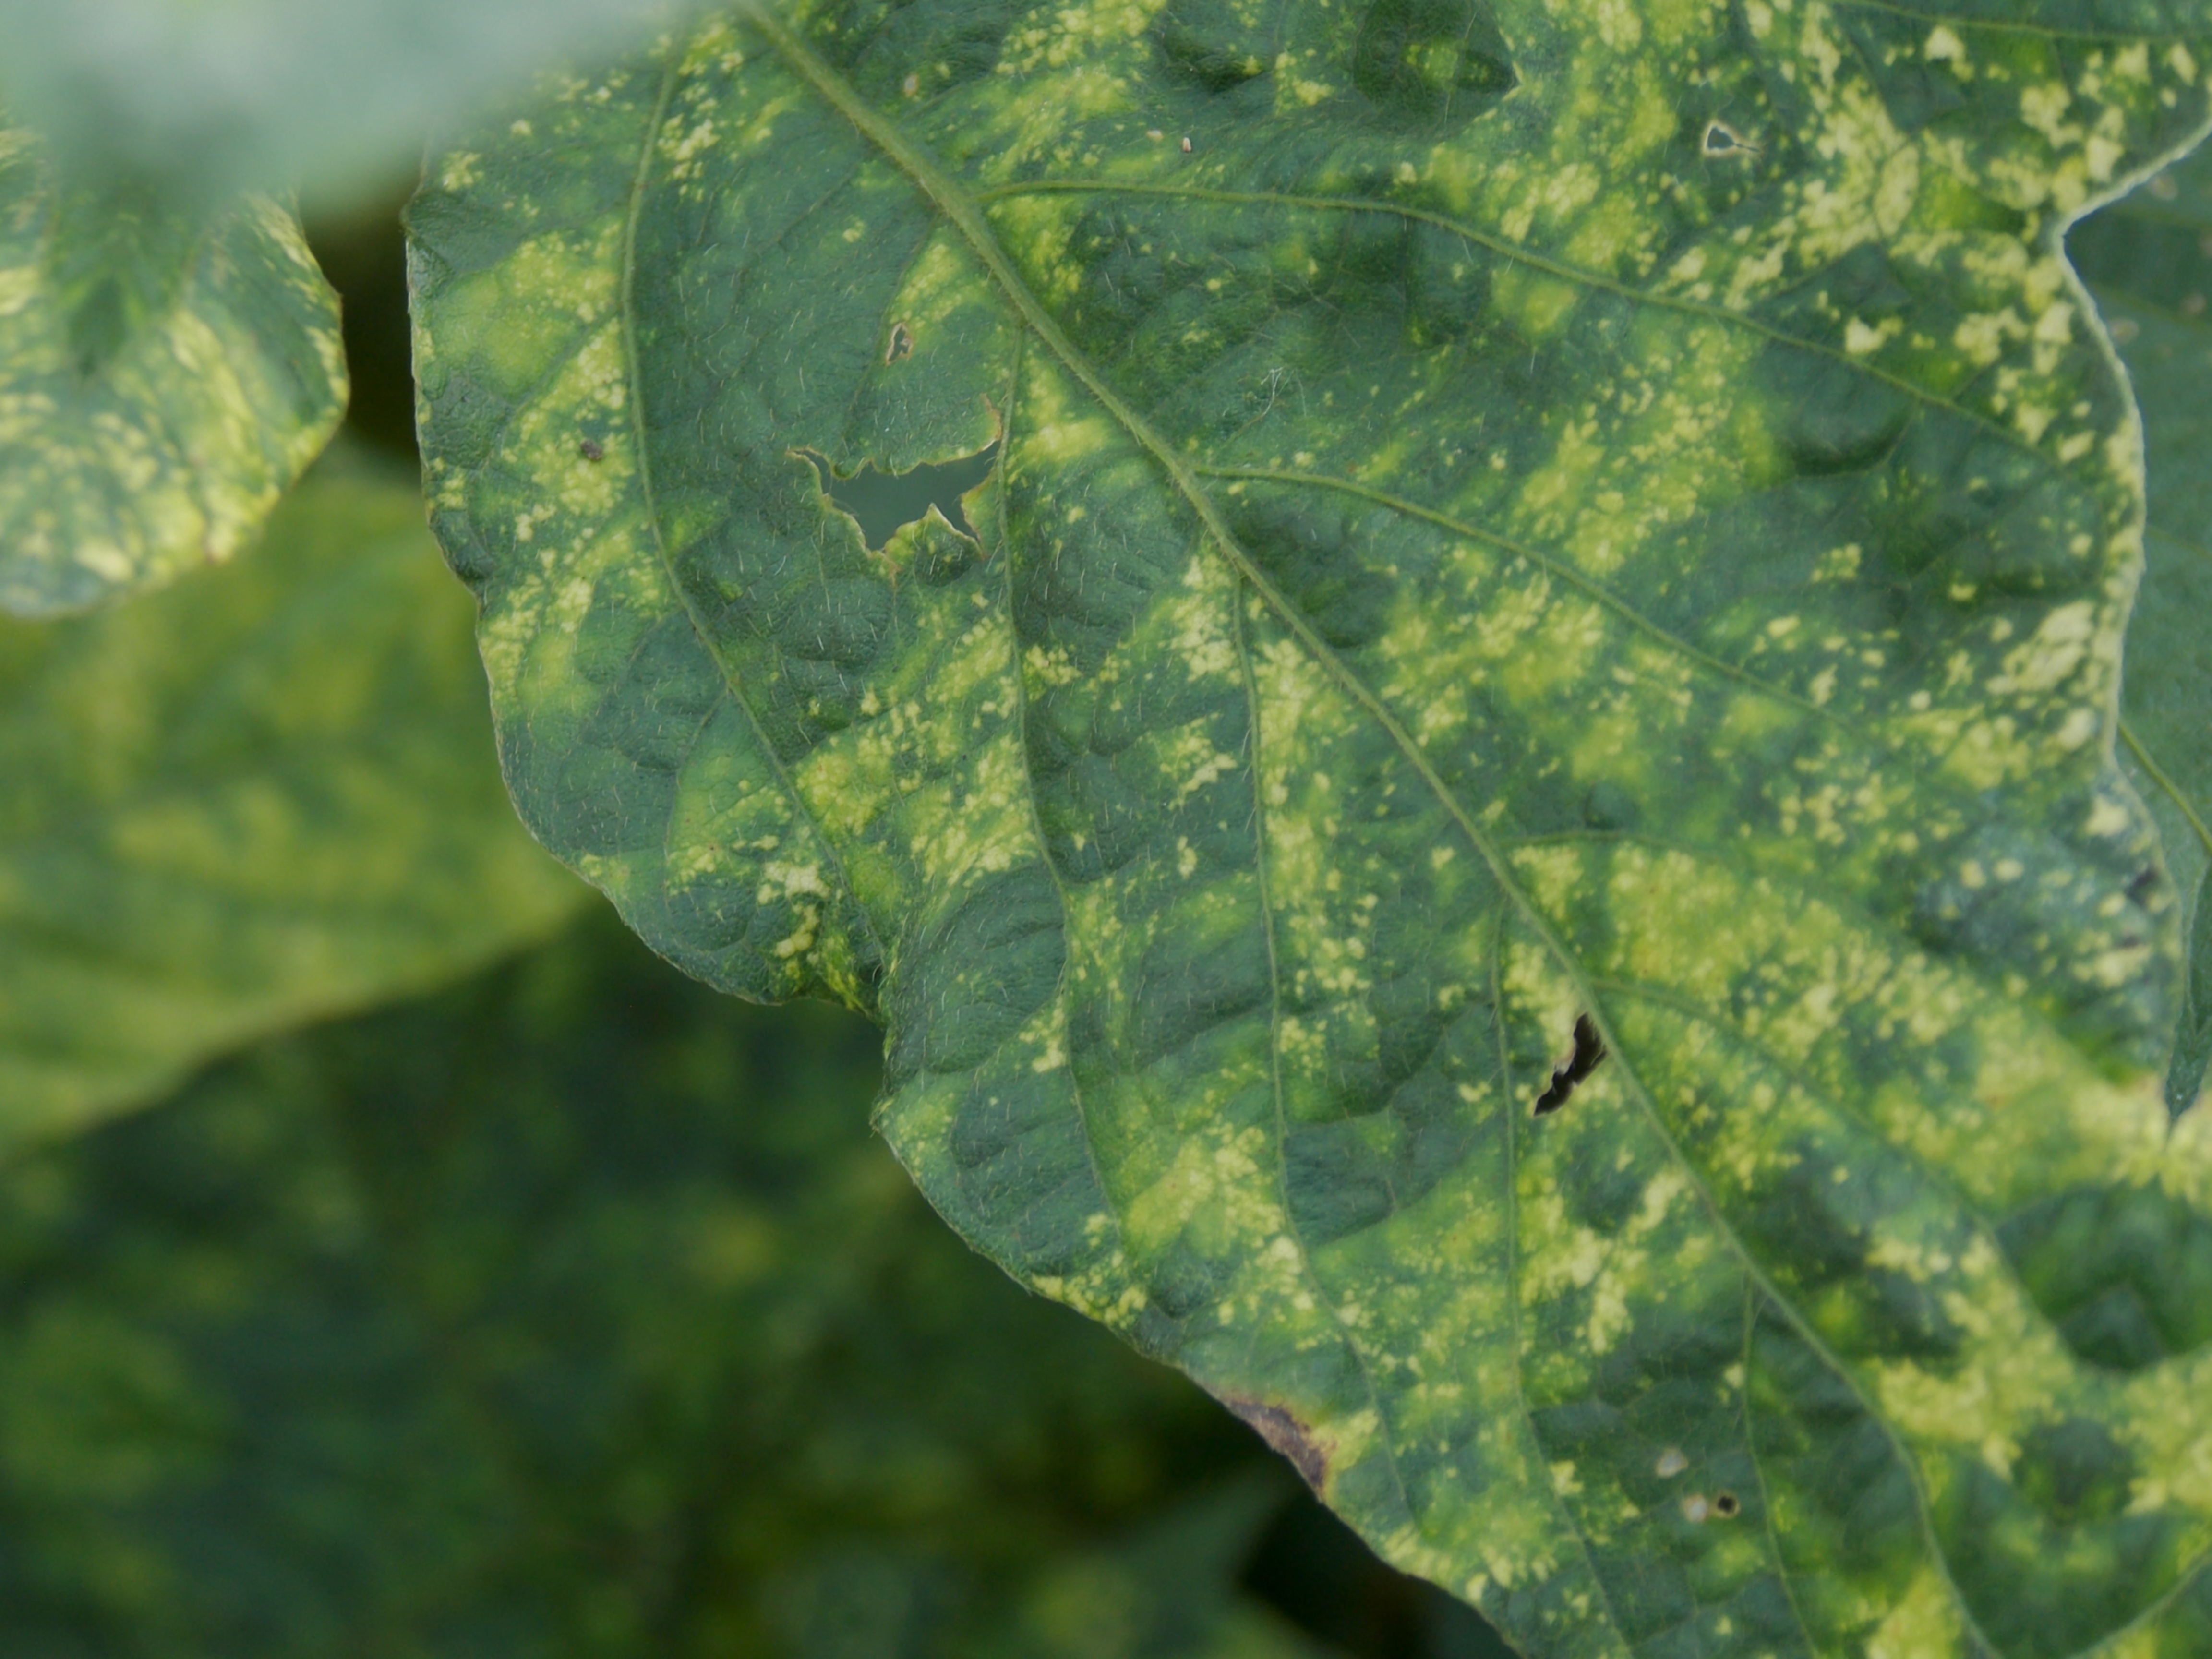
Label: Disease